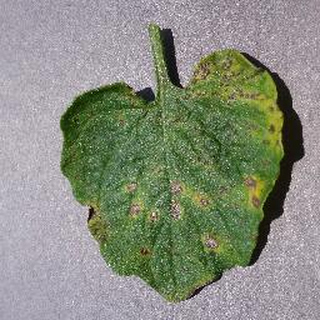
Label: tomato_septoria_leaf_spot